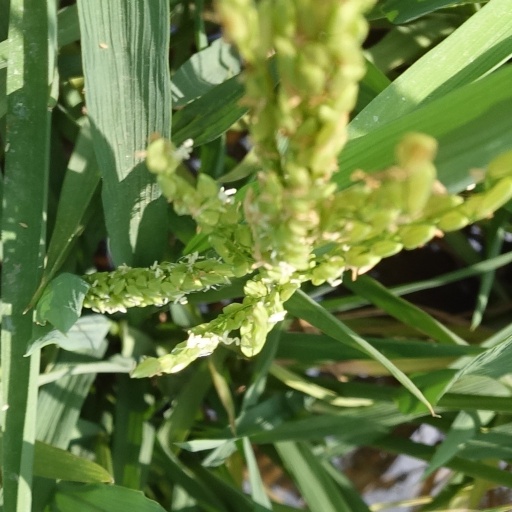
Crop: rice